Blobby Volley

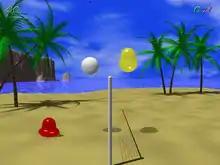
Screenshot of "Blobby Volley"

The rules used in "Blobby Volley" are derived from the standard volleyball rules. Unlike real volleyball, the movements of the players are limited to the two-dimensional space of the screen. The borders of the screen acts as an invisible wall which the ball bounces off, which is completely legal to use. Since there is only one player on each side of the field, it is permitted (unlike standard volleyball) for the player to touch the ball several times in a row.